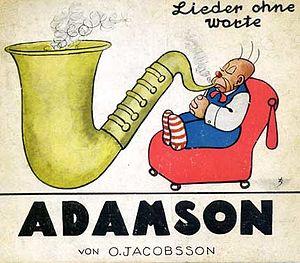
Oscar Jacobsson est un auteur de bande dessinée suédois connu pour avoir créé le comic strip Adamson en 1920 pour l'hebdomadaire d'humour Söndags-Nisse.
Adamson est un comic strip créé par le Suédois Oscar Jacobsson et publié à partir du 17 octobre 1920 dans l'hebdomadaire humoristique suédois Söndags-Nisse.